Whitework embroidery

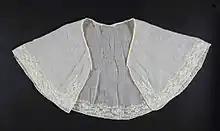
Women's collar, Linen plain weave, drawn threadwork, cotton embroidery. Europe or North America, c. early 19th century. Los Angeles County Museum of Art: 60.41.82.

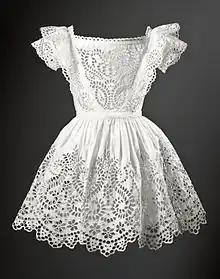
Boy's Frock, cotton with white-cutwork embroidery (broderie anglaise), probably England, c.1855. Los Angeles County Museum of Art: M.2007.211.89.

During the 19th century, the rise in whitework embroidery as a fashion item coincided with the popularity of lace. As whitework was produced at a lower cost to lace at this time, it was more accessible to a wider proportion of the population. Though employing entirely hand-made techniques, the manufacture of pieces decorated with whitework embroidery took on an industrial scale, due to consumer demand.